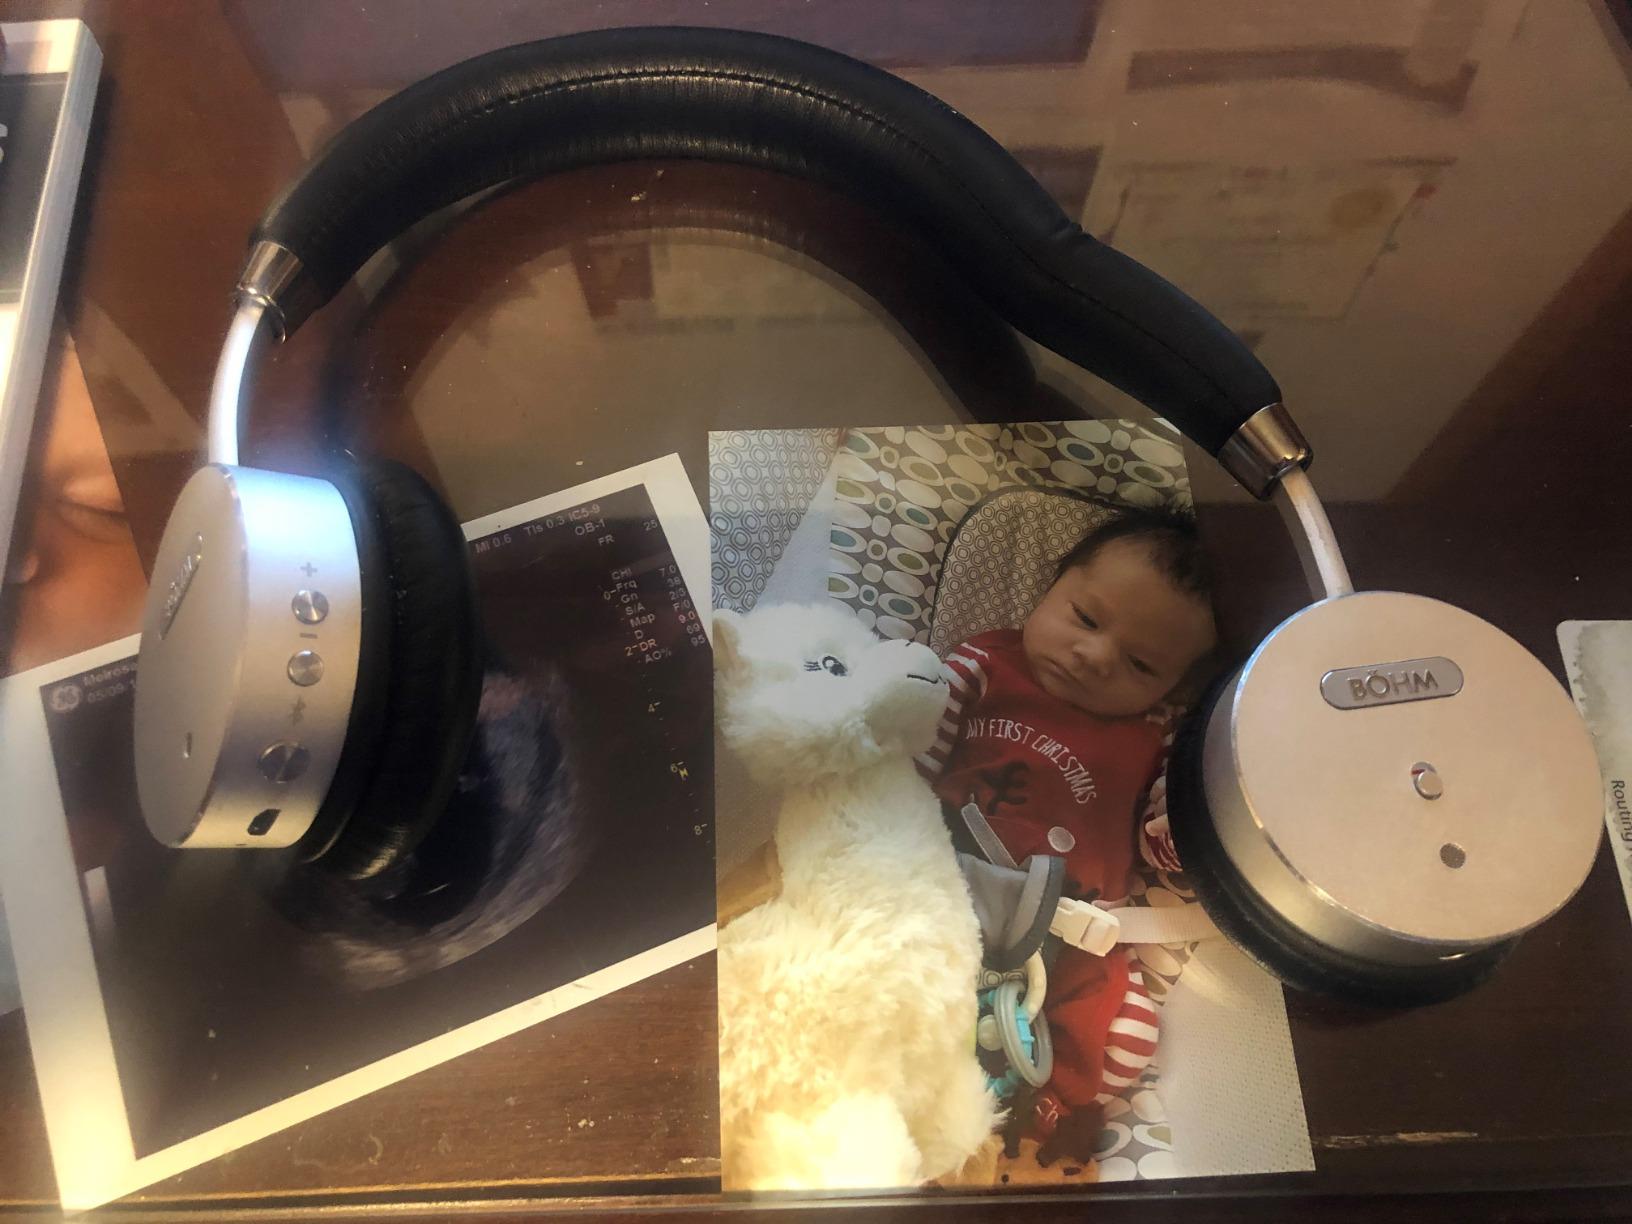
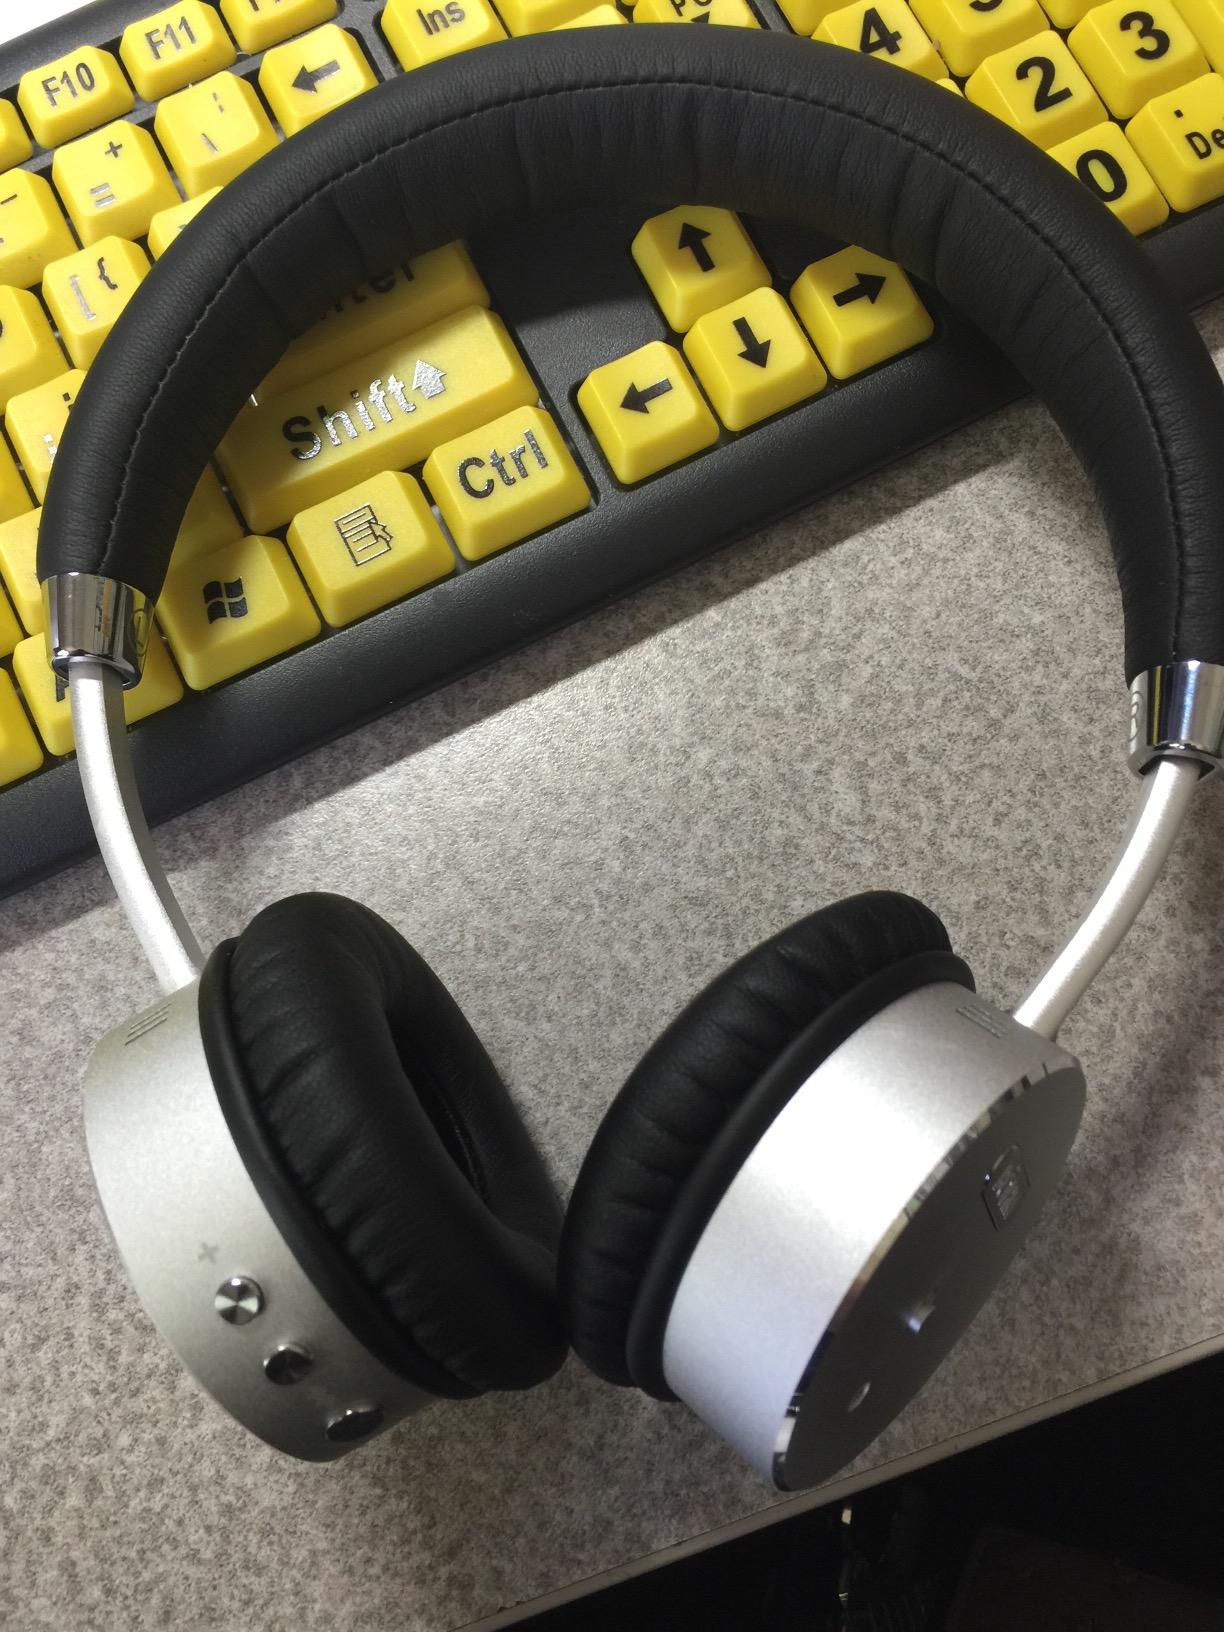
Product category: headphones
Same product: yes